Renzo Rubino

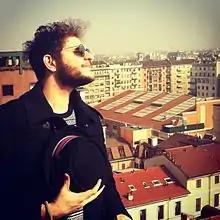
Renzo Rubino

Born in Martina Franca, in the southern region of Apulia, Rubino started his music career performing in nightclubs and pubs, then taking part to several national competitions, including Musicultura 2011 in which he was selected among the eight finalists. After winning the related contest "Area Sanremo", in 2013 Renzo entered the 63rd edition of the televised Italian song contest Sanremo Music Festival with "Il Postino (amami uomo)", a love song with an openly gay lyric. The song won the "Mia Martini" Critics Award.